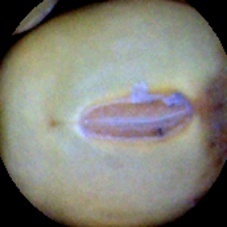
Label: Immature